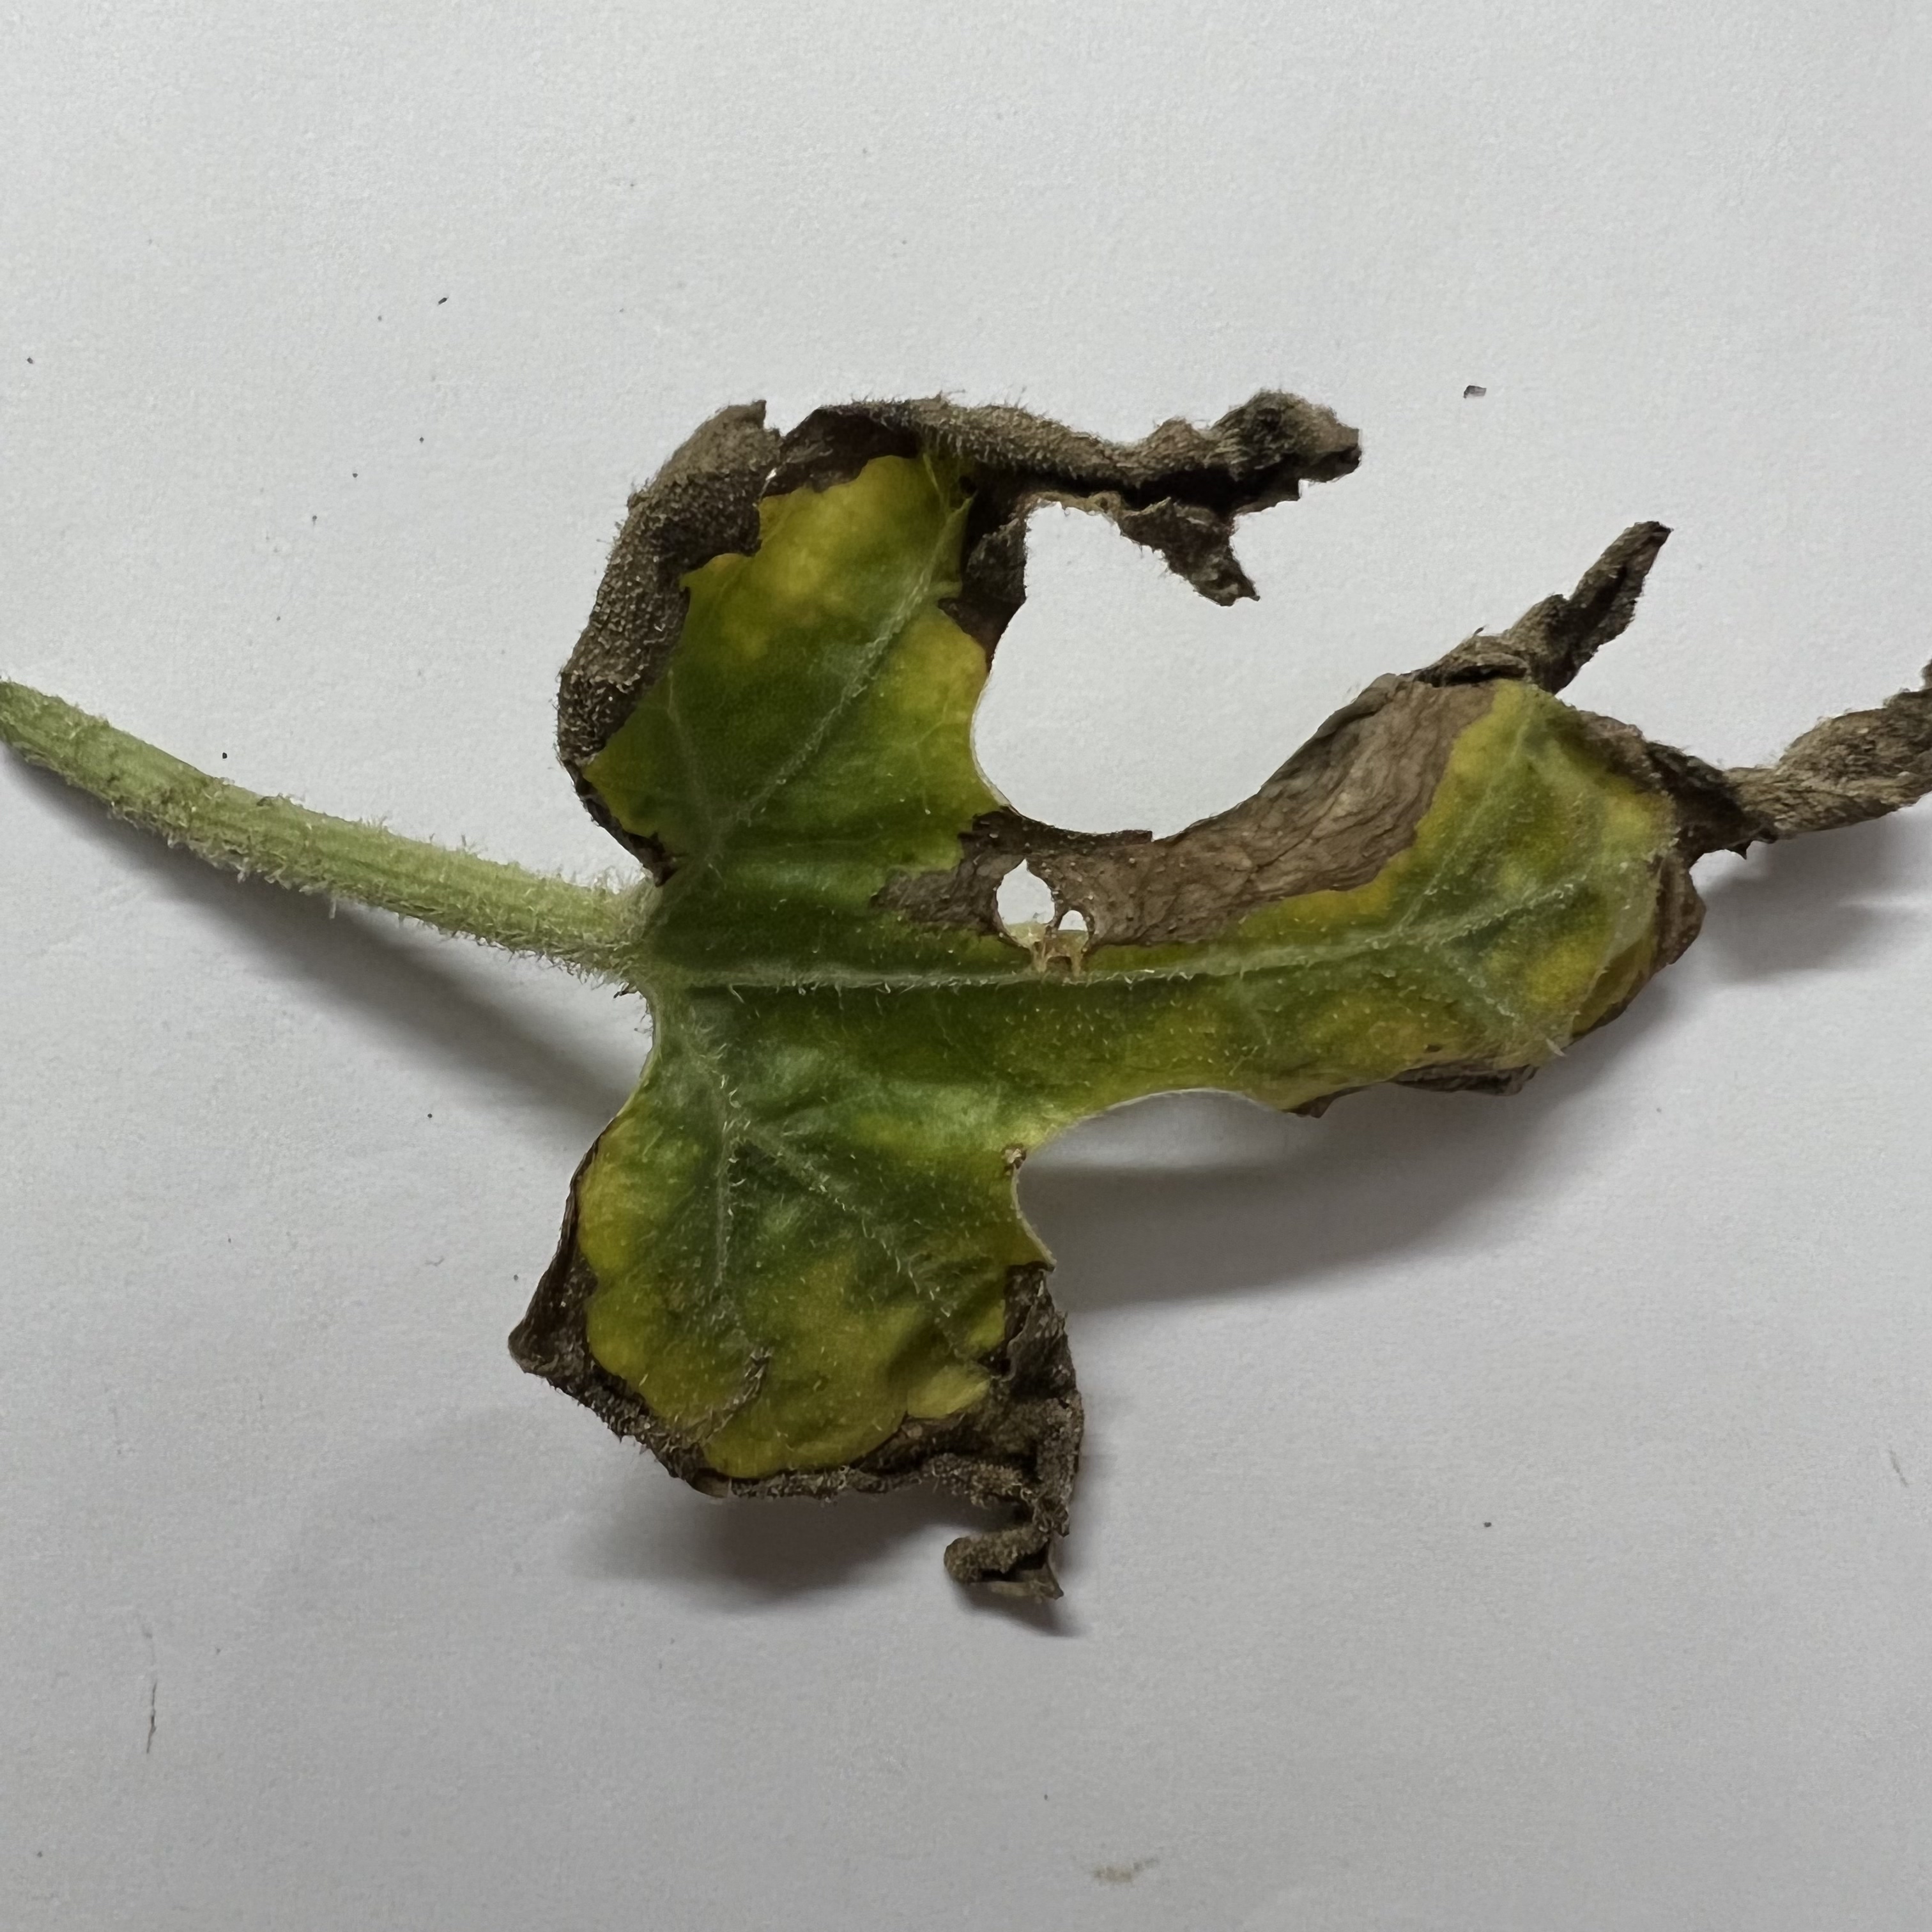
Label: Downy_Mildew